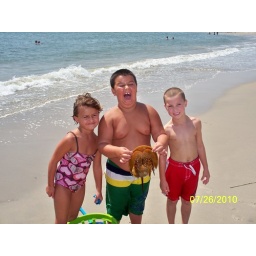
My kids and their friend after catching a horse shoe crab in the water... They were stoked =-)